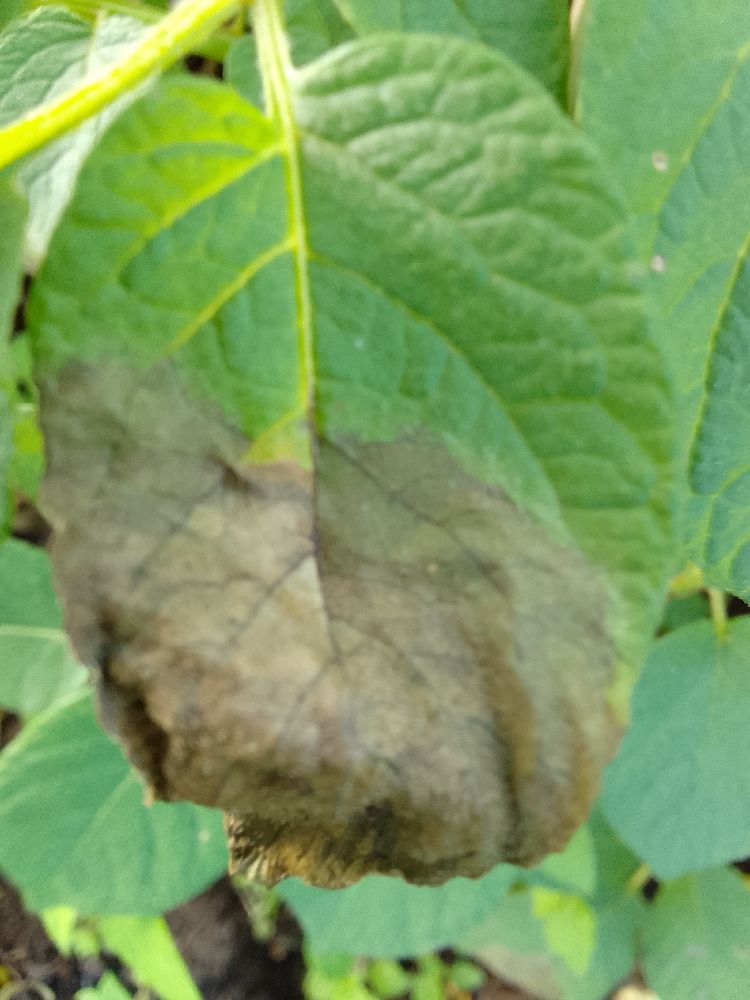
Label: Late blight